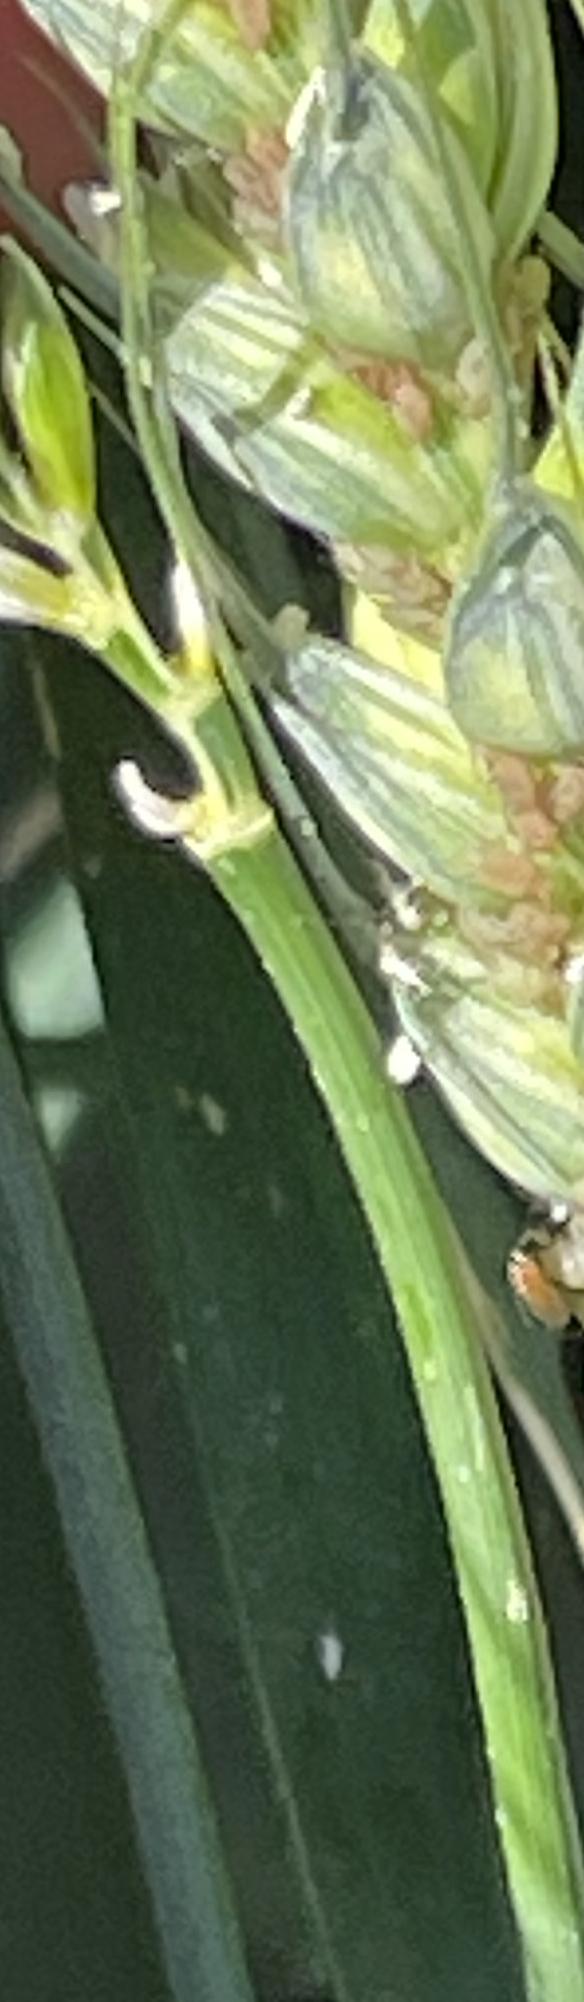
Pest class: english_grain_aphid